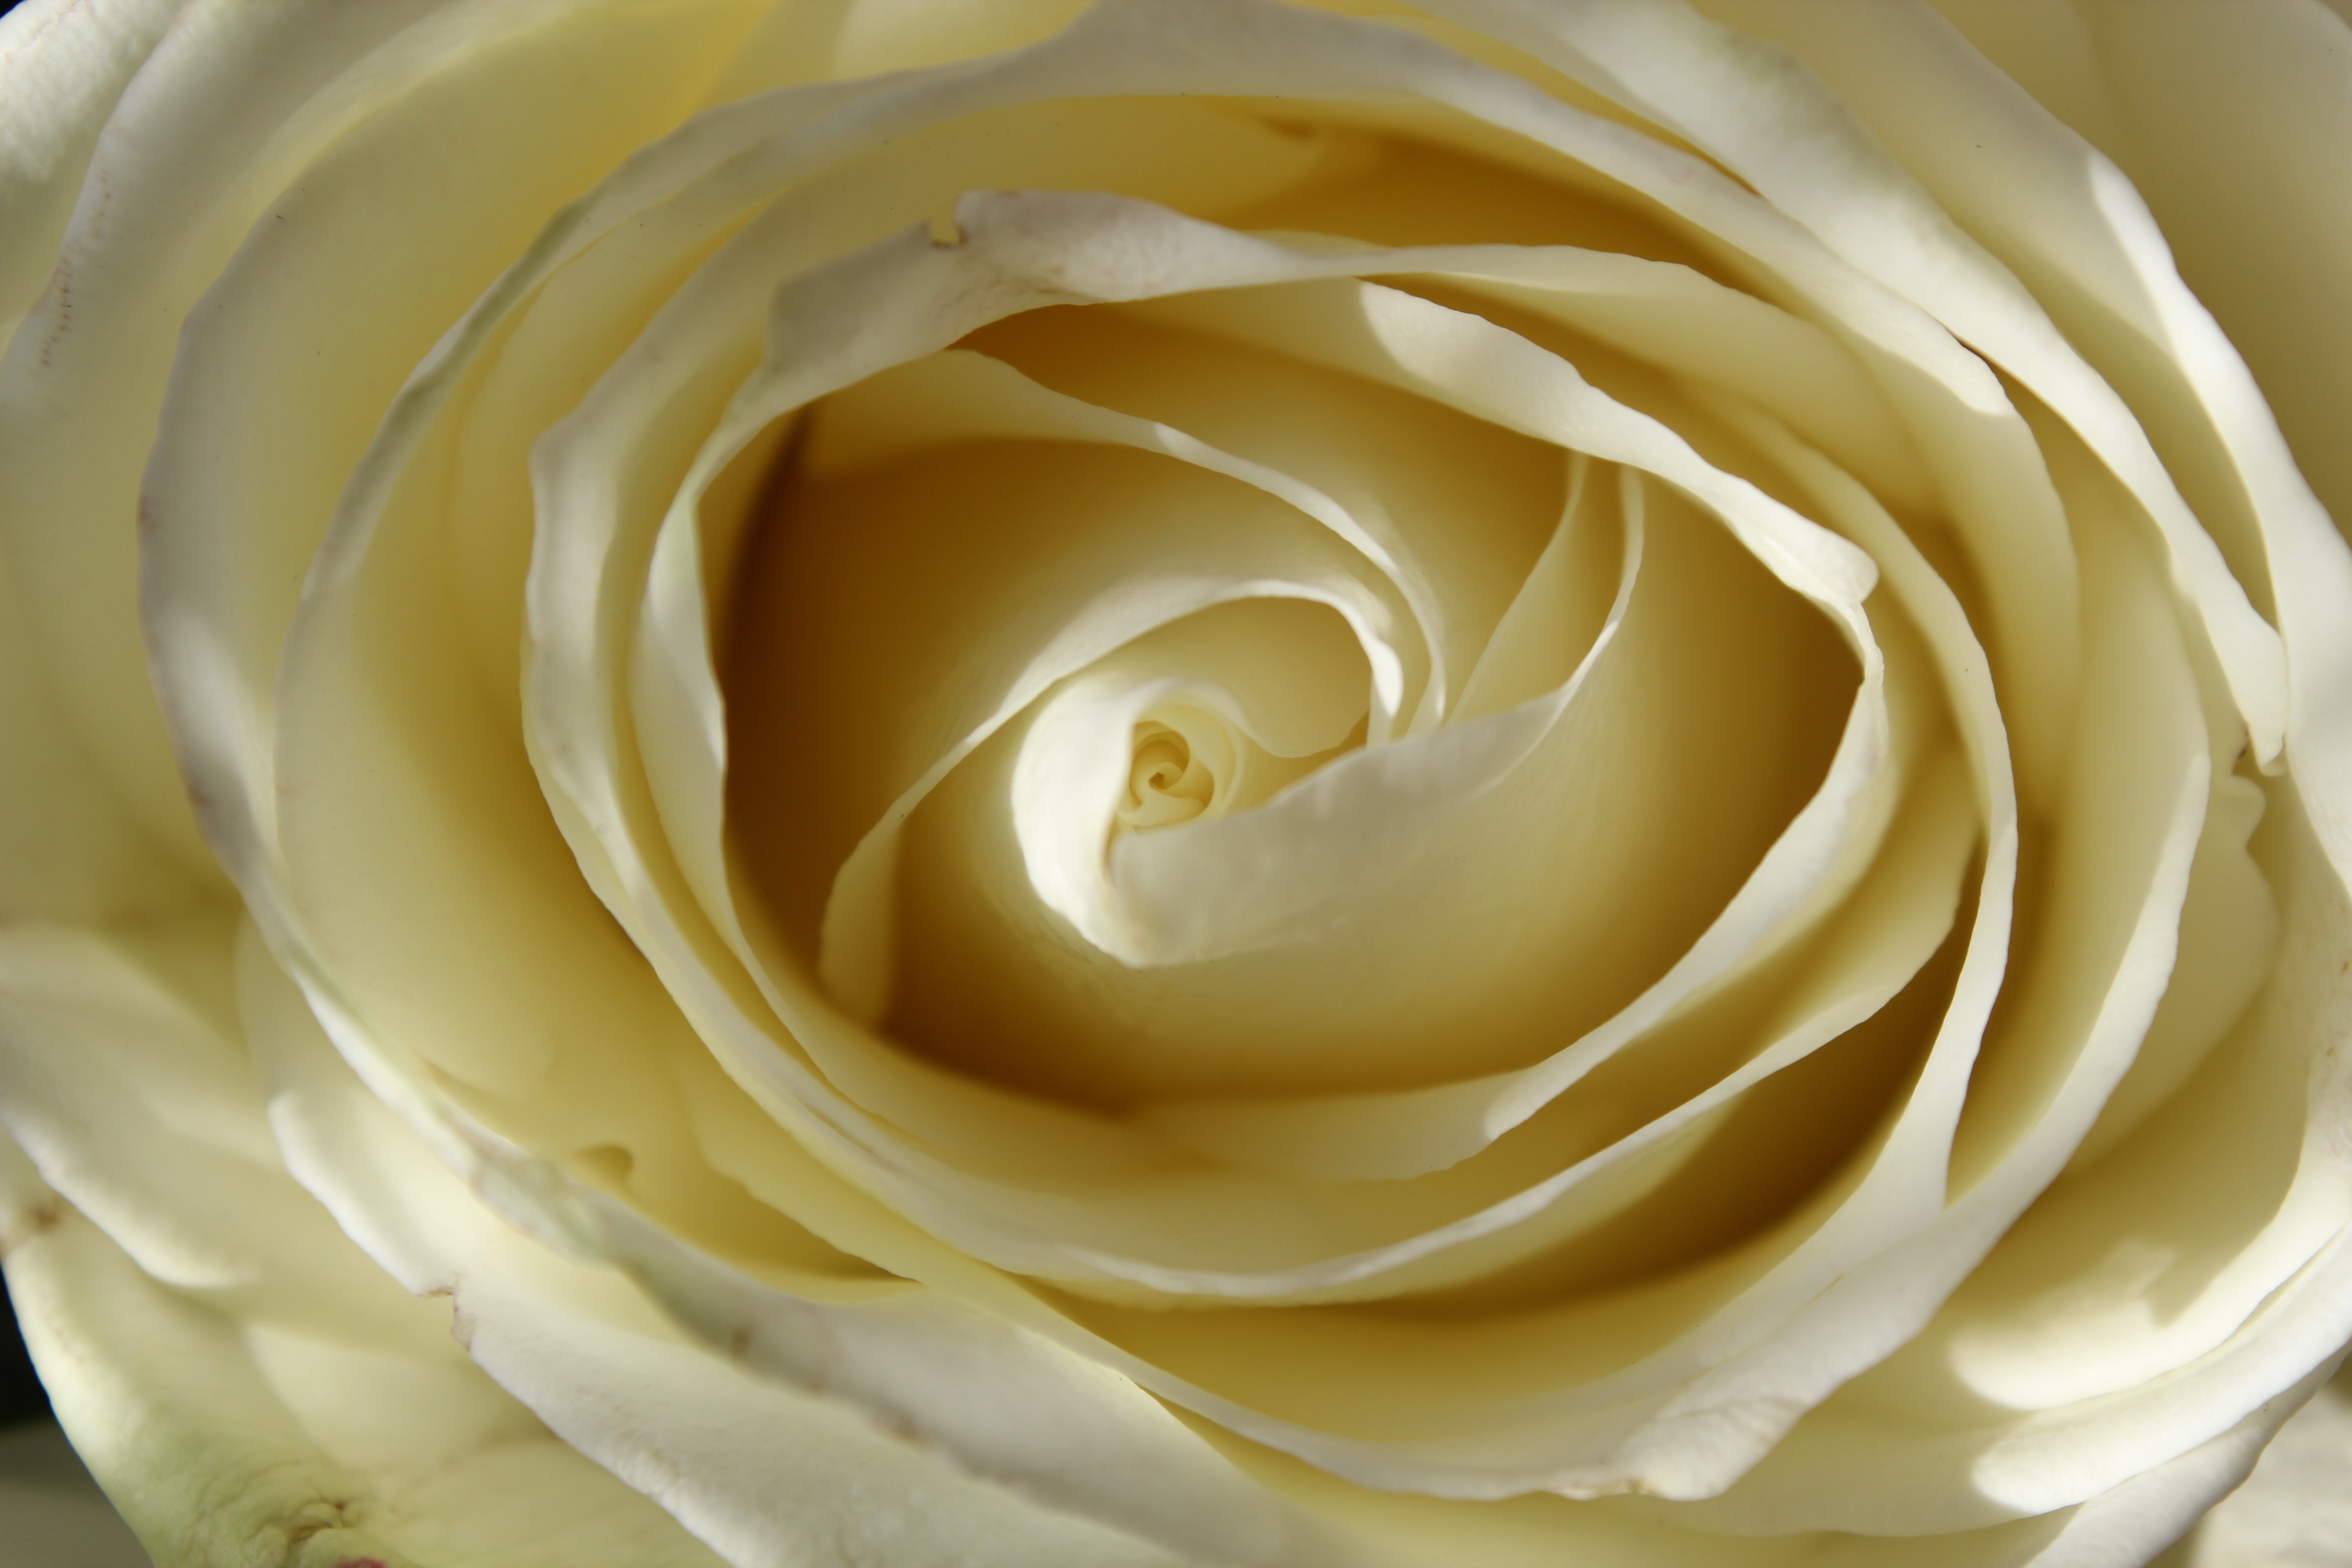
blossom, plant, white, flower, petal, bloom, rose, yellow, close, still life, close up, top view, petals, center, detail, tender, macro photography, white rose, flowering plant, partial view, garden roses, rose family, rosy, queen of flowers, cream colors, land plant